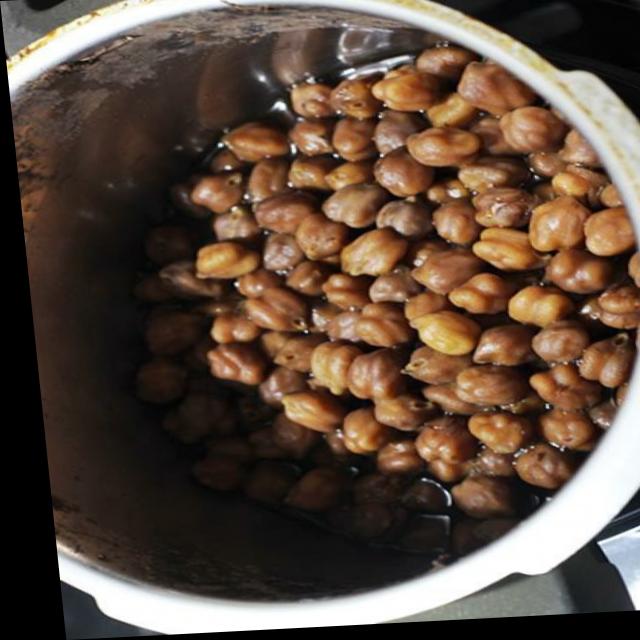
Dish: chole